William Alison

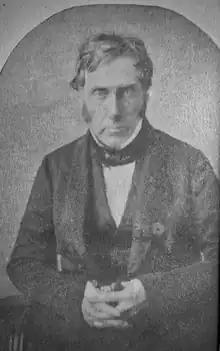
Alison in later life

Struck by the poverty he encountered, Alison advocated poor relief in Scotland be extended from the sick and infirm to include the healthy impoverished. This was a radical suggestion as the ethos of the age was for poor relief to be withheld from the able-bodied destitute who were presumed to be indolent and sinful.